Marquette Harbor Light

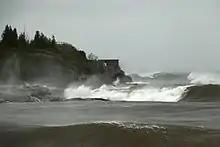

In April 1983, the Coast Guard demolished the fog signal building, leaving only the foundation.